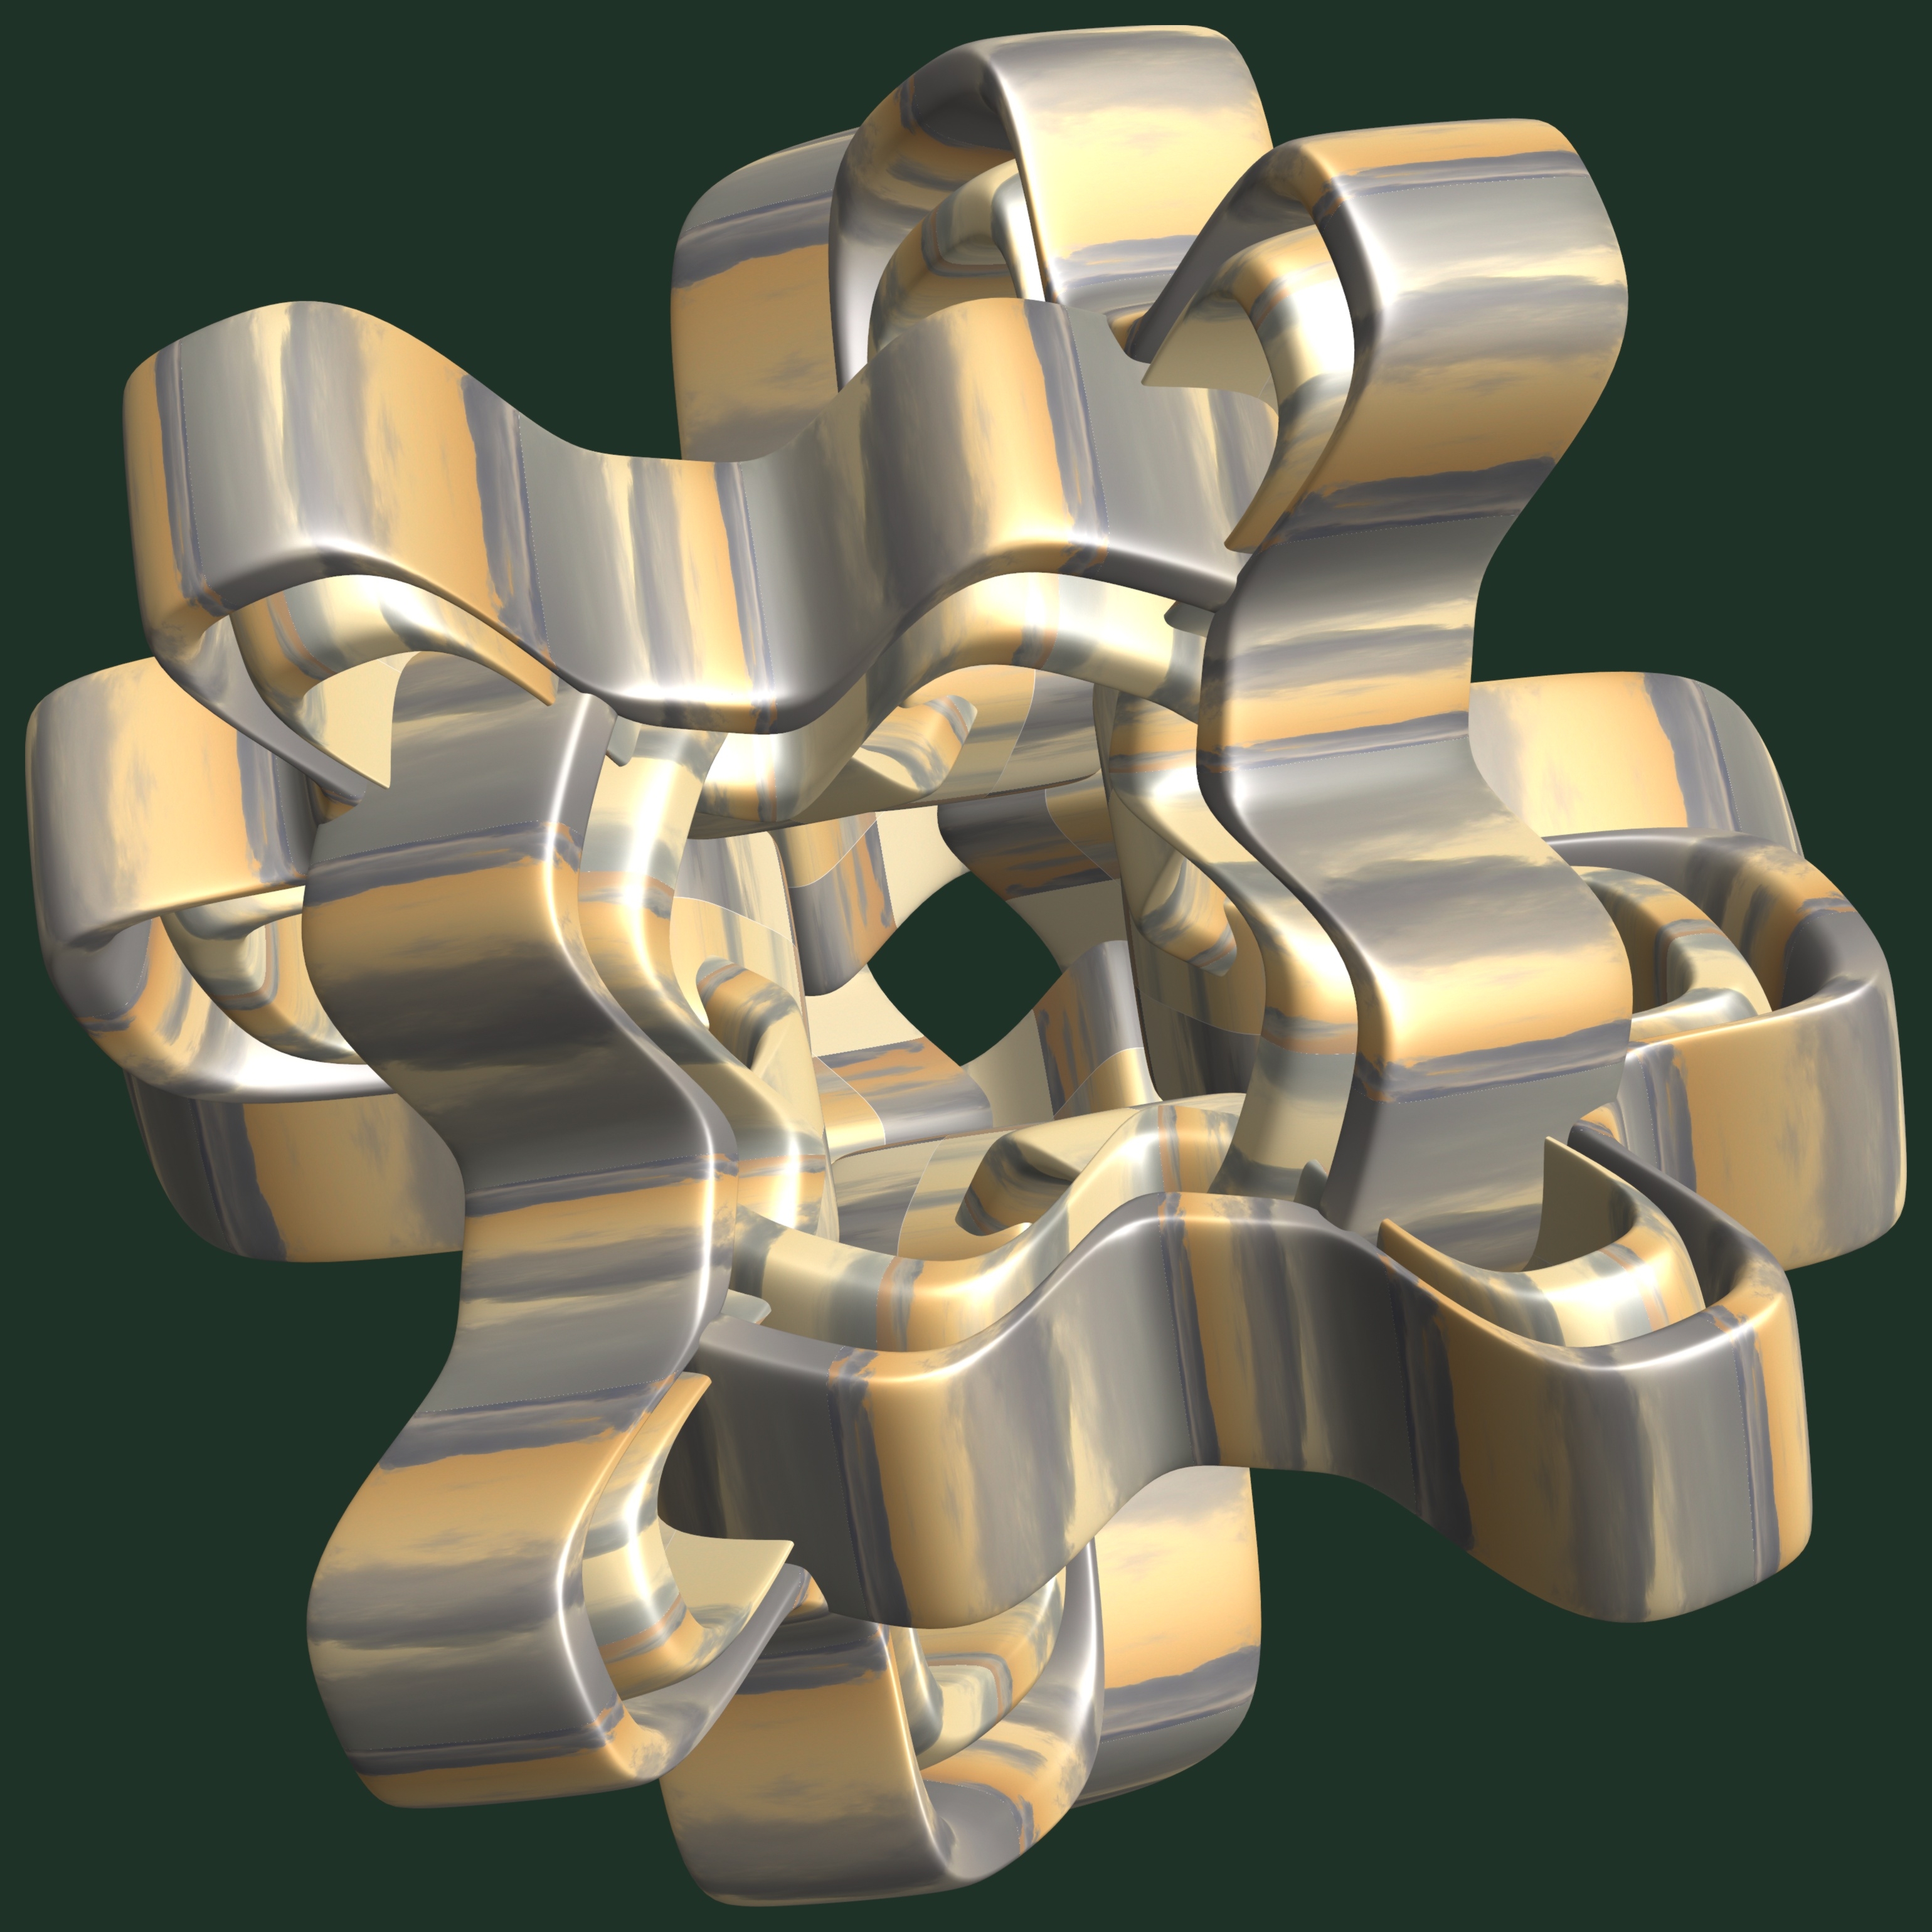
structure, wheel, texture, pattern, metal, machine, material, font, cool image, tap, design, brass, symmetry, 3d, graphic, torus, mathematica, cg, parametricplot3d, code, program, algorithm, abstruct, mapping, automotive exterior